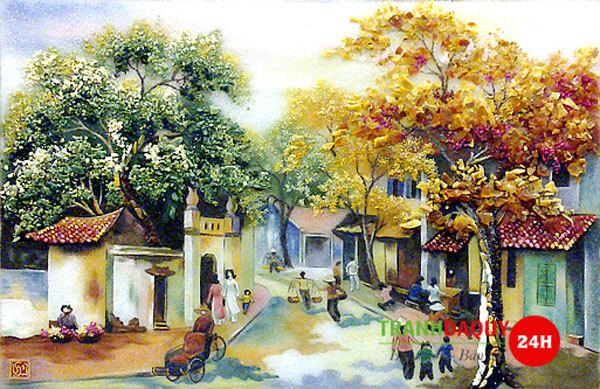
có nhiều người xuất hiện ở bên trong bức tranh